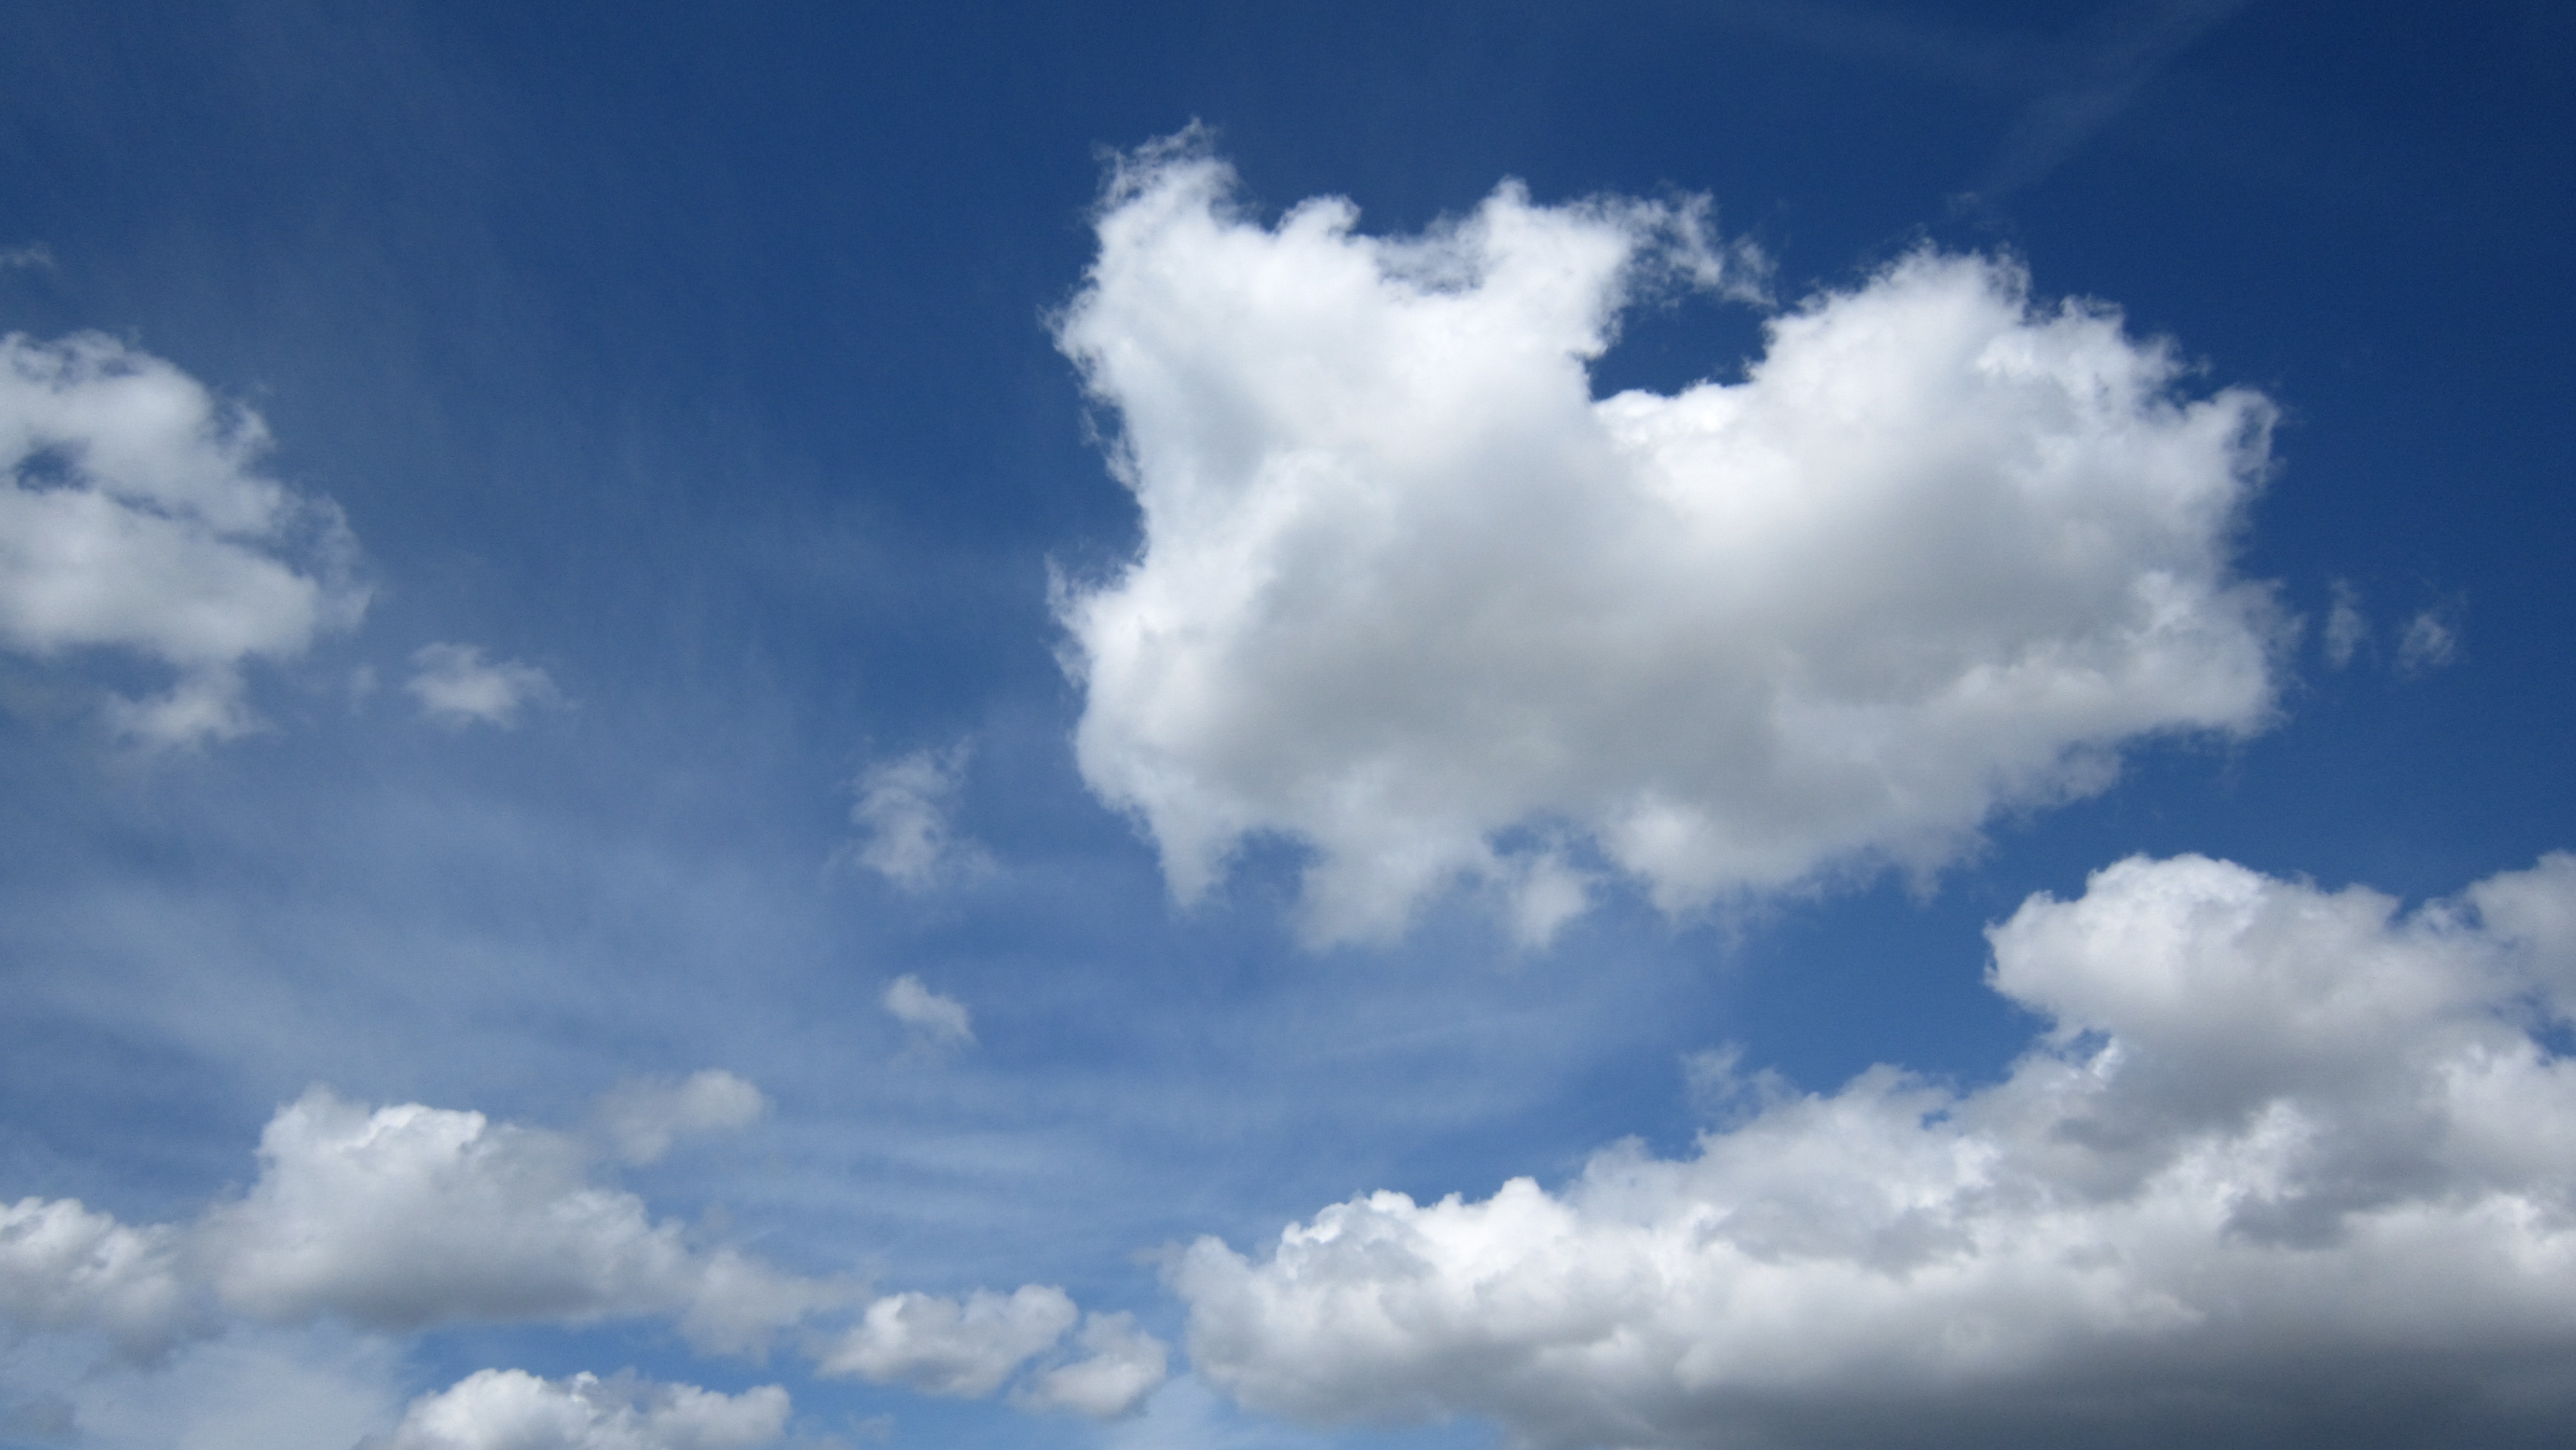
cloud, sky, sun, white, sunlight, atmosphere, daytime, spring, cumulus, blue, clouds, meteorological phenomenon, fleecy, atmosphere of earth